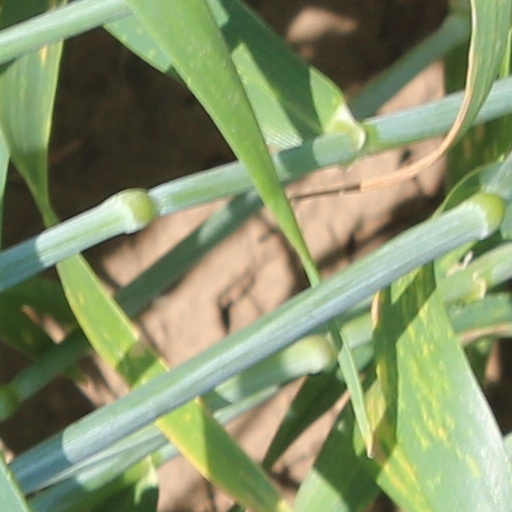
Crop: wheat